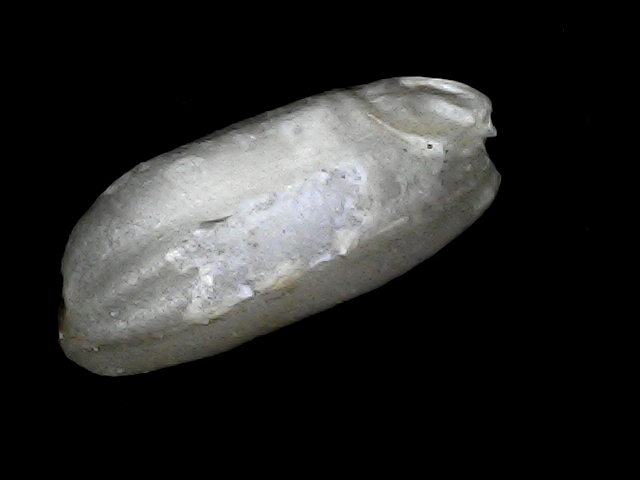
Rice variety: BD33